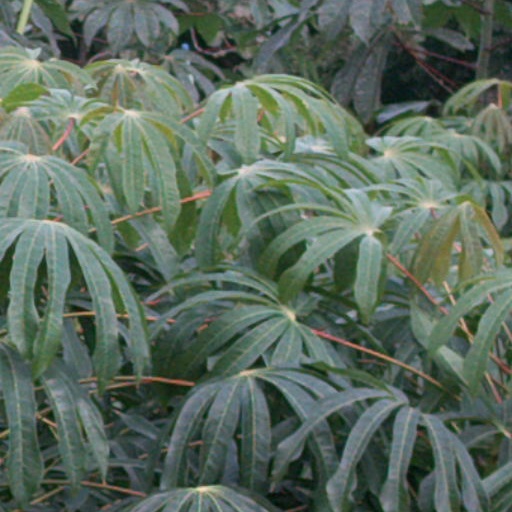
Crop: cassava